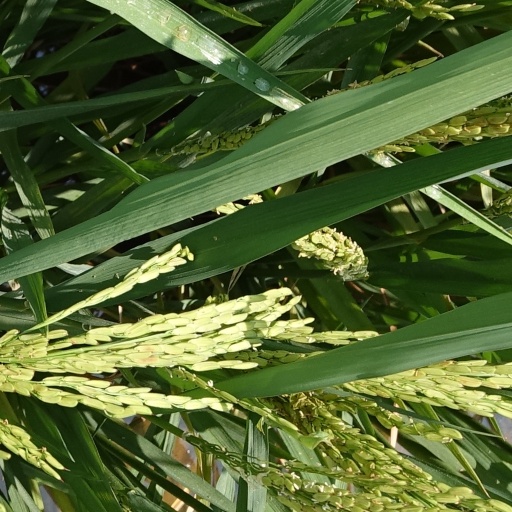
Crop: rice